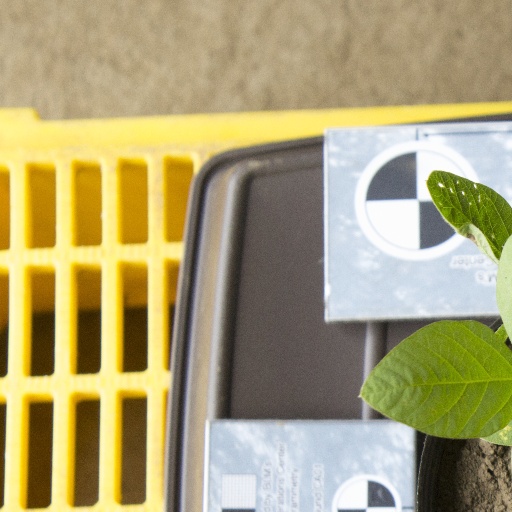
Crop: soybean